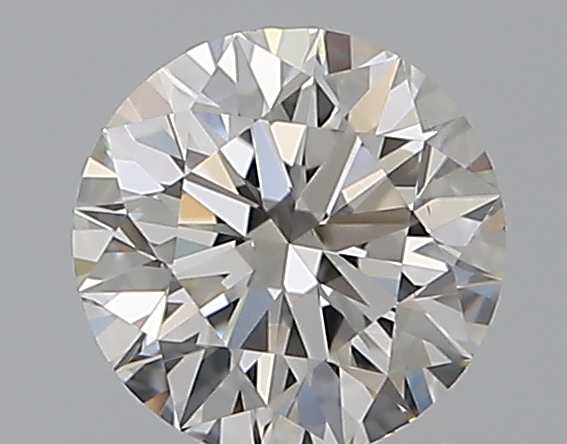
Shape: round
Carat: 0.5
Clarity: VS2
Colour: G
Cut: EX
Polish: EX
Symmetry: EX
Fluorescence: N
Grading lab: GIA
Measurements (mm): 5.04 x 5.07 x 3.16